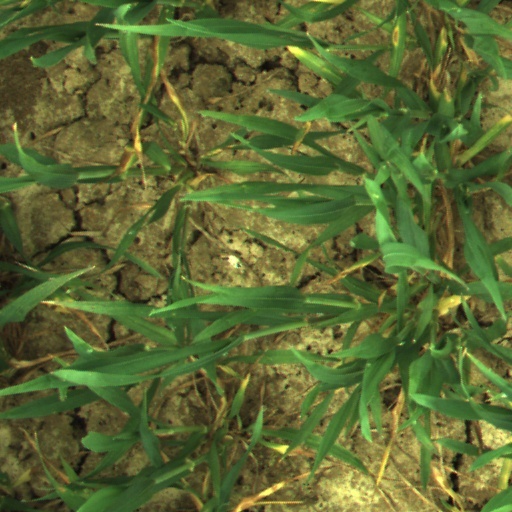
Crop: wheat